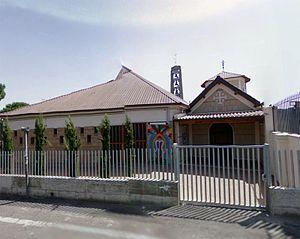
Eglise de la Résurrection de Notre-Seigneur Jésus-Christ (Rome - Torrenova)